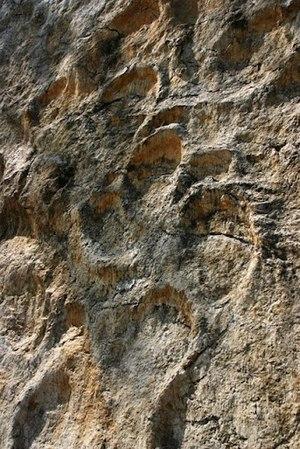
Empreintes de sauropodes, fin Jurassique,- 130 Millions d'années à Coisia (Jura), France
Les sauropodes sont un infra-ordre de dinosaures, quadrupèdes herbivores, appartenant au sous-ordre des sauropodomorphes. Ils vécurent du Jurassique moyen au Crétacé supérieur, et remplacèrent les prosauropodes sur l'ensemble de la planète. On compte parmi les sauropodes les plus longs et les plus imposants dinosaures et, par conséquent, les plus grands animaux qui aient vécu sur Terre, avec la Baleine bleue. Voici une liste partielle des familles :
Coisia est une ancienne commune française située dans le département du Jura en région Bourgogne-Franche-Comté. On nomme ses habitants les Coisiatiers.